Shinkansen too hard ice cream

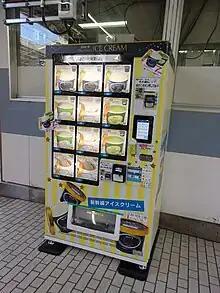
Vending machine on the Tokaido Shinkansen platform at Tokyo Station.

There was Shinkansen ice cream in the 1970s, and even then it was expensive and its ice cream was hard. In 1991, Sujahta began producing ice cream for sale on Shinkansen trains. The percentage of milk fat was increased in order to create a luxurious taste, so the product became hard.